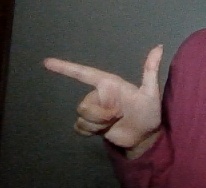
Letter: yaa